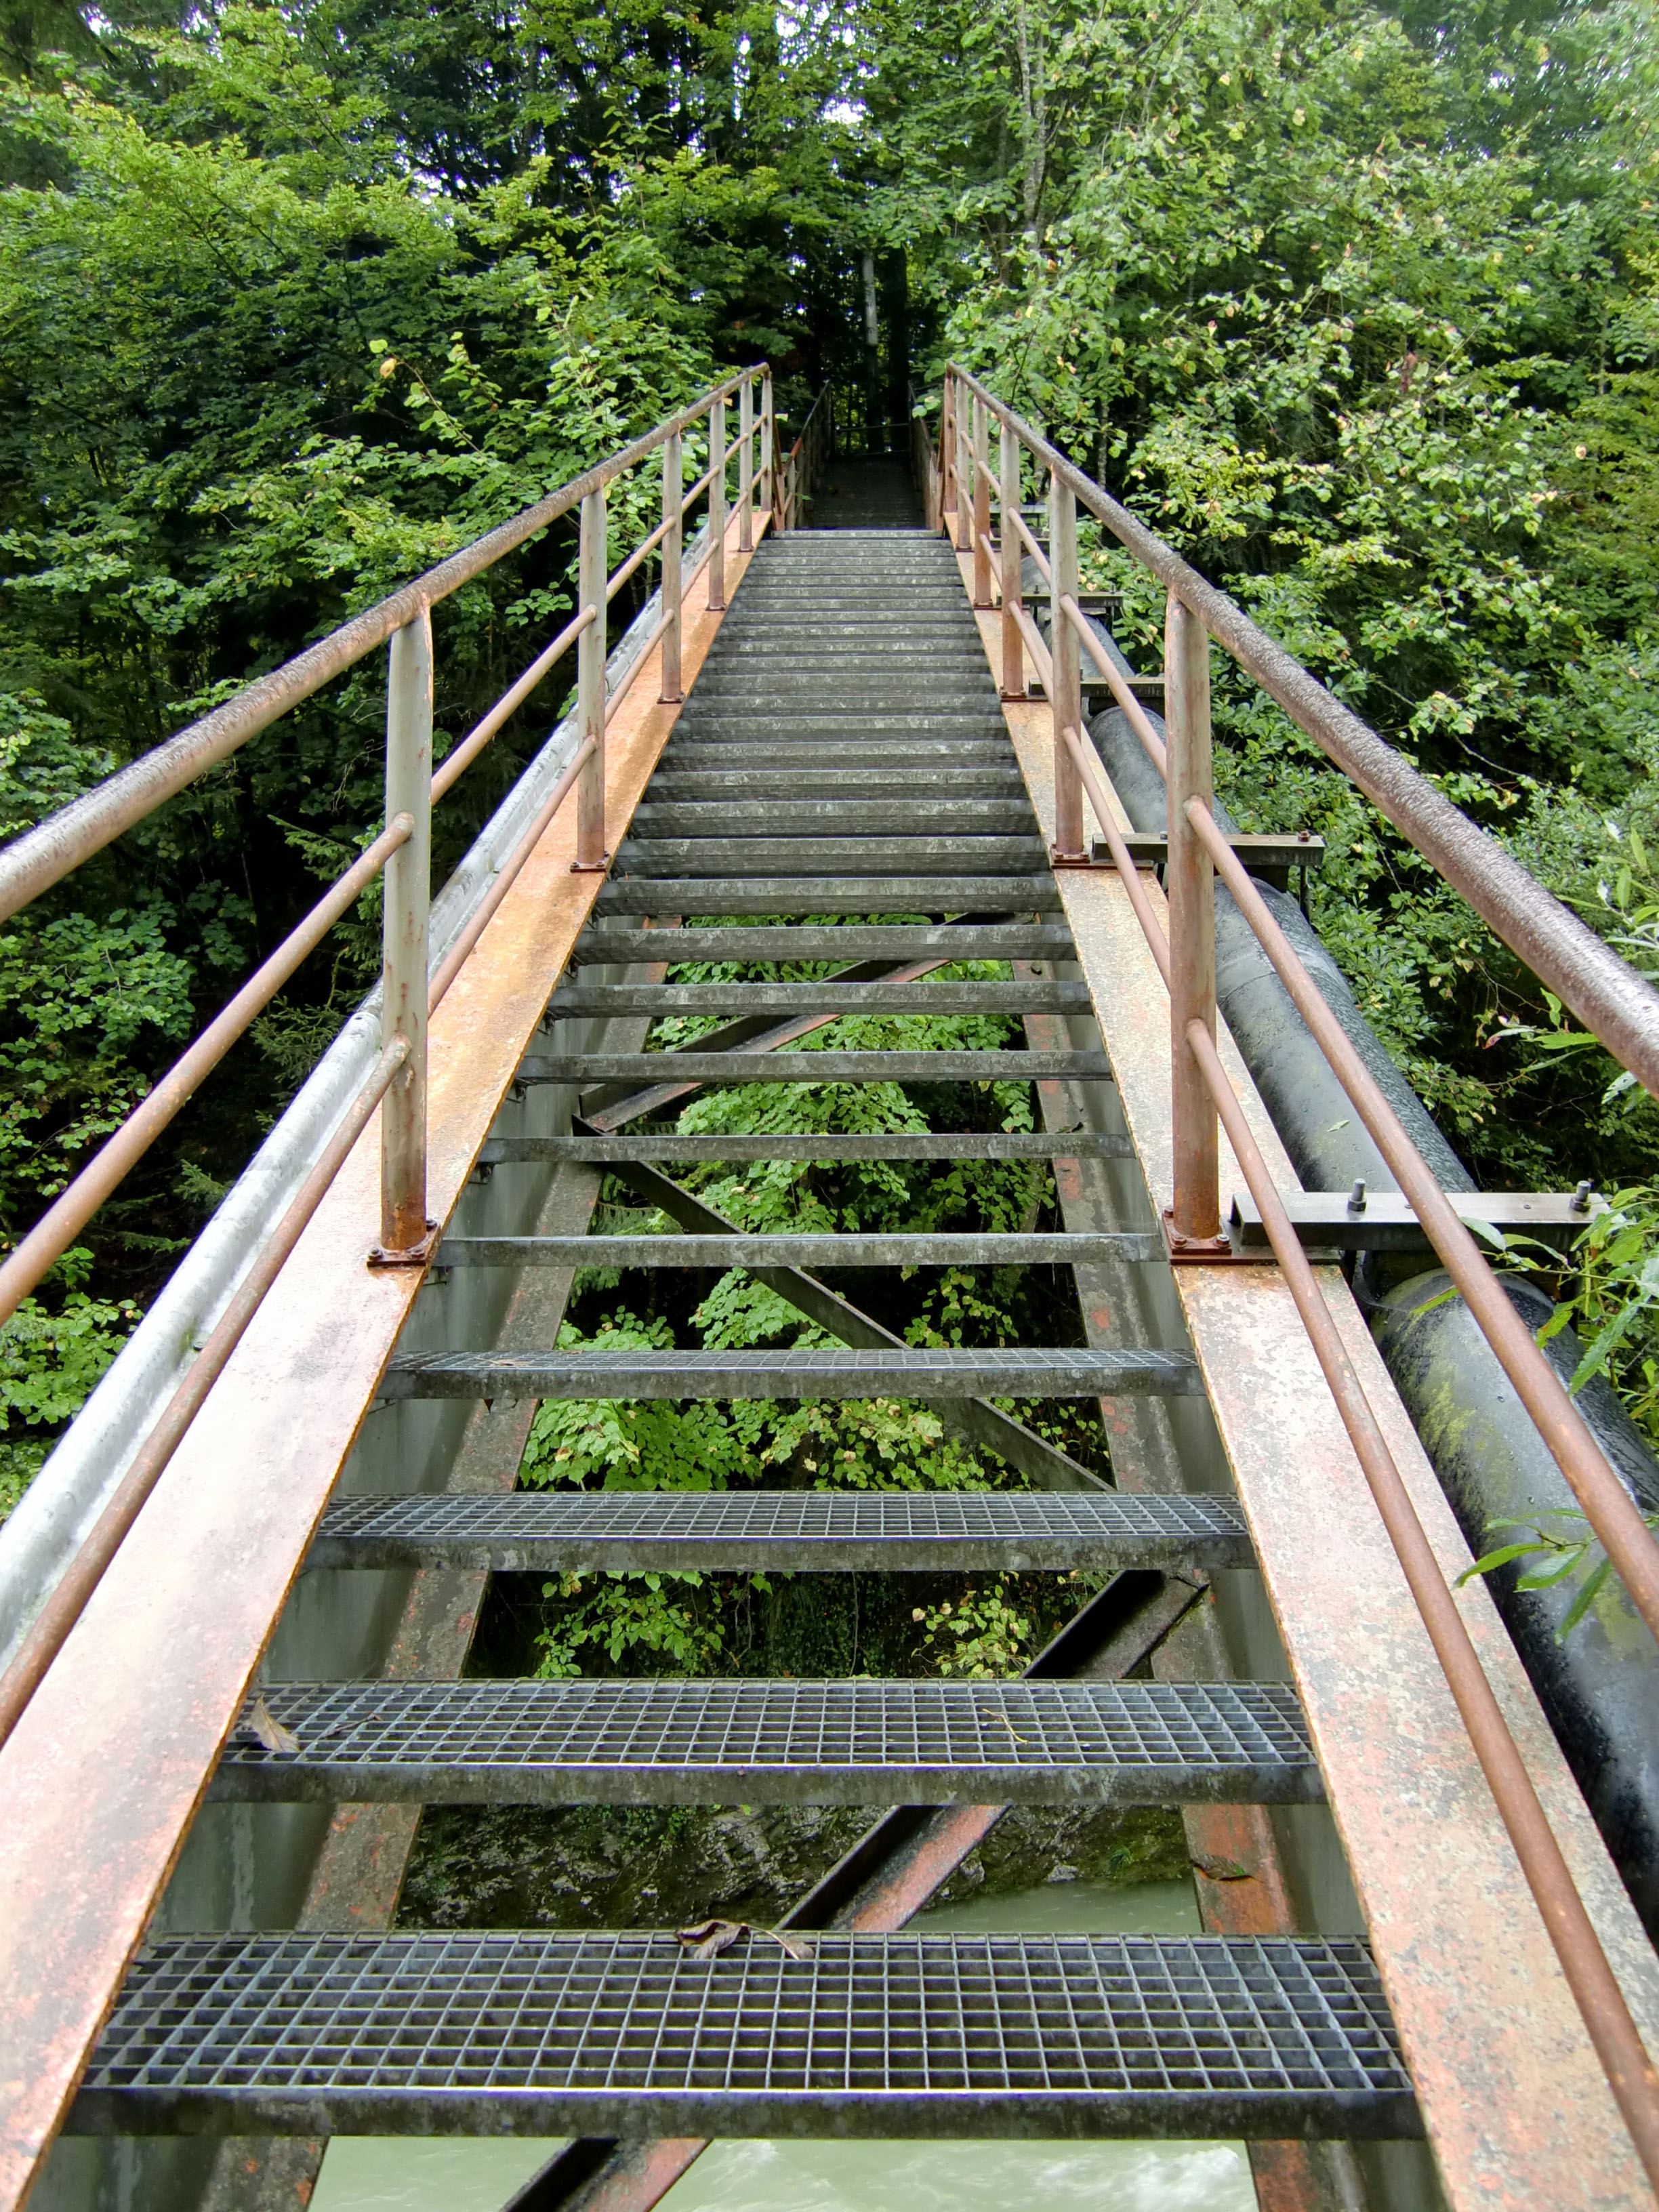
track, bridge, walkway, suspension bridge, jungle, metal, garden, stairs, grid, rusted, rope bridge, emergence, gradually, truss bridge, iron staircase, rolling stock, outdoor structure, canopy walkway